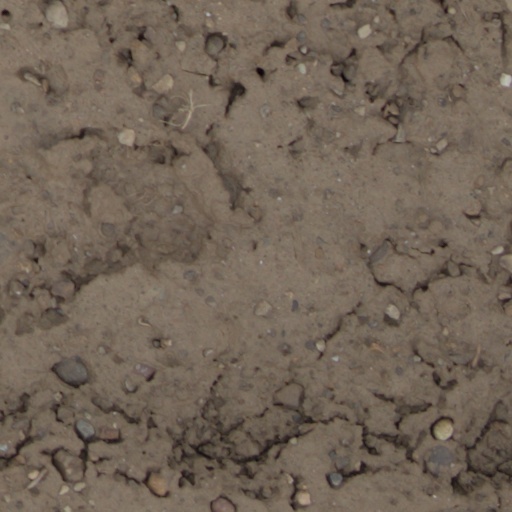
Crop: wheat